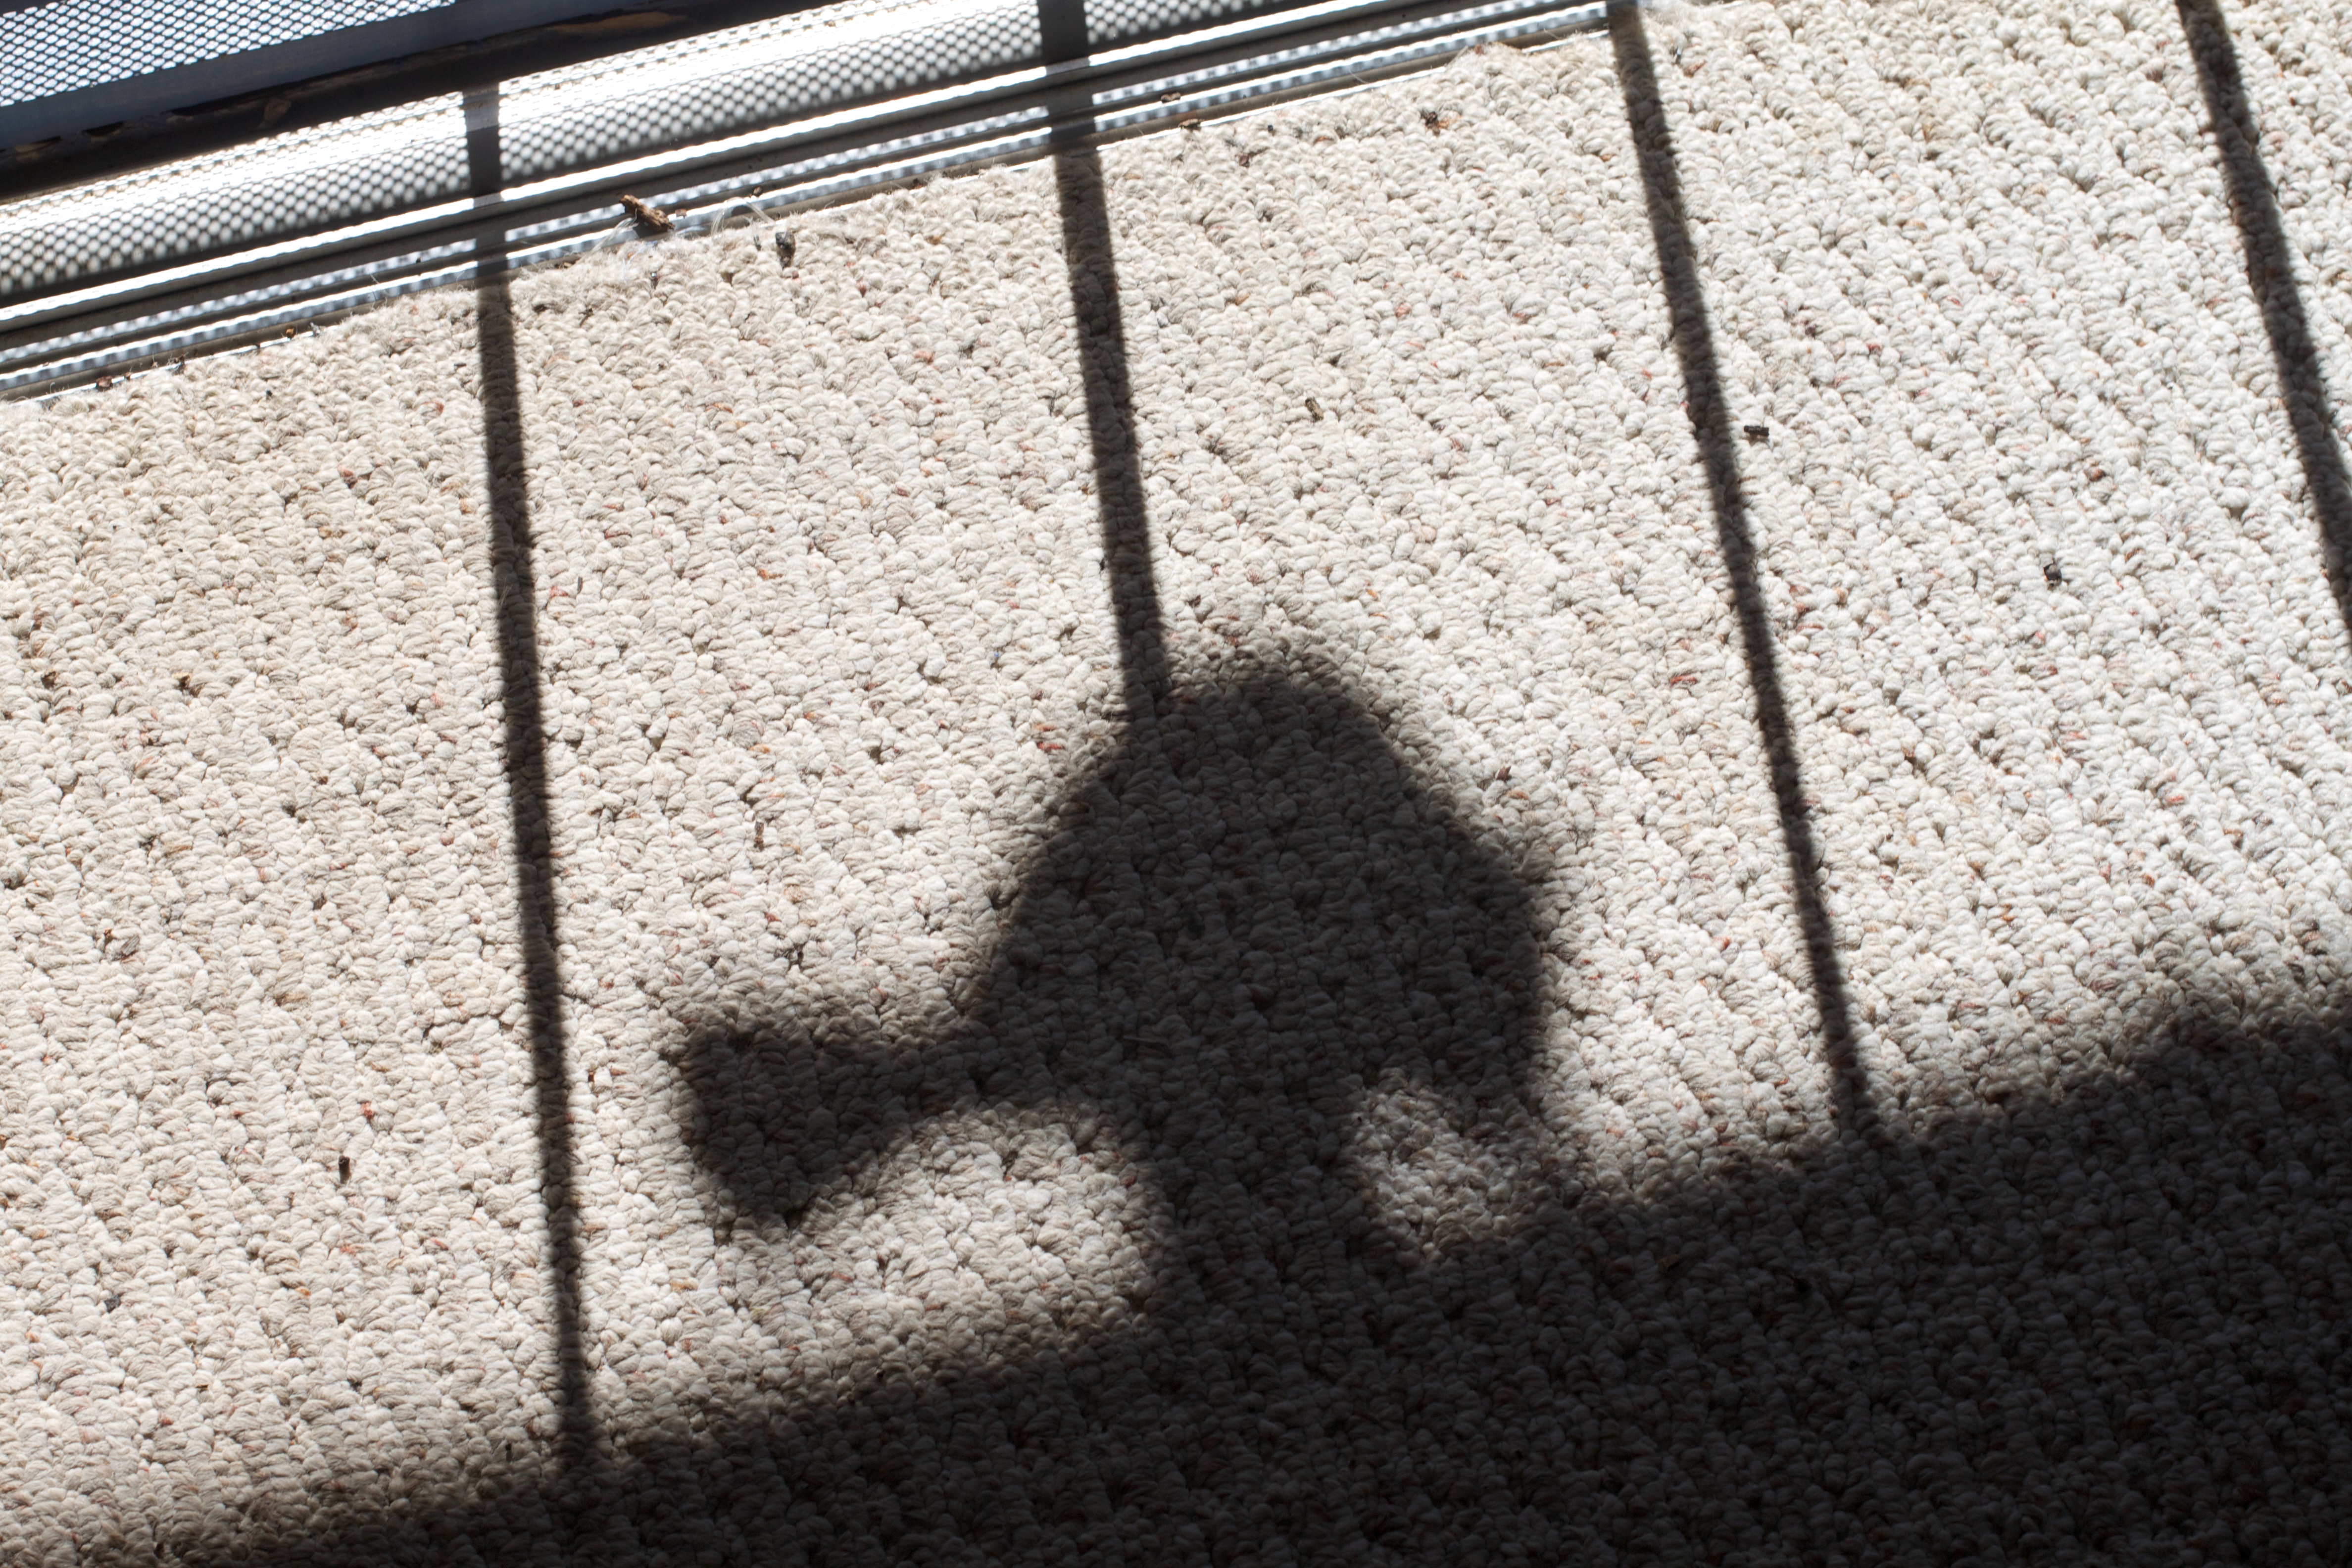
wing, white, wall, line, color, shadow, black, art, image, shape, flooring